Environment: real
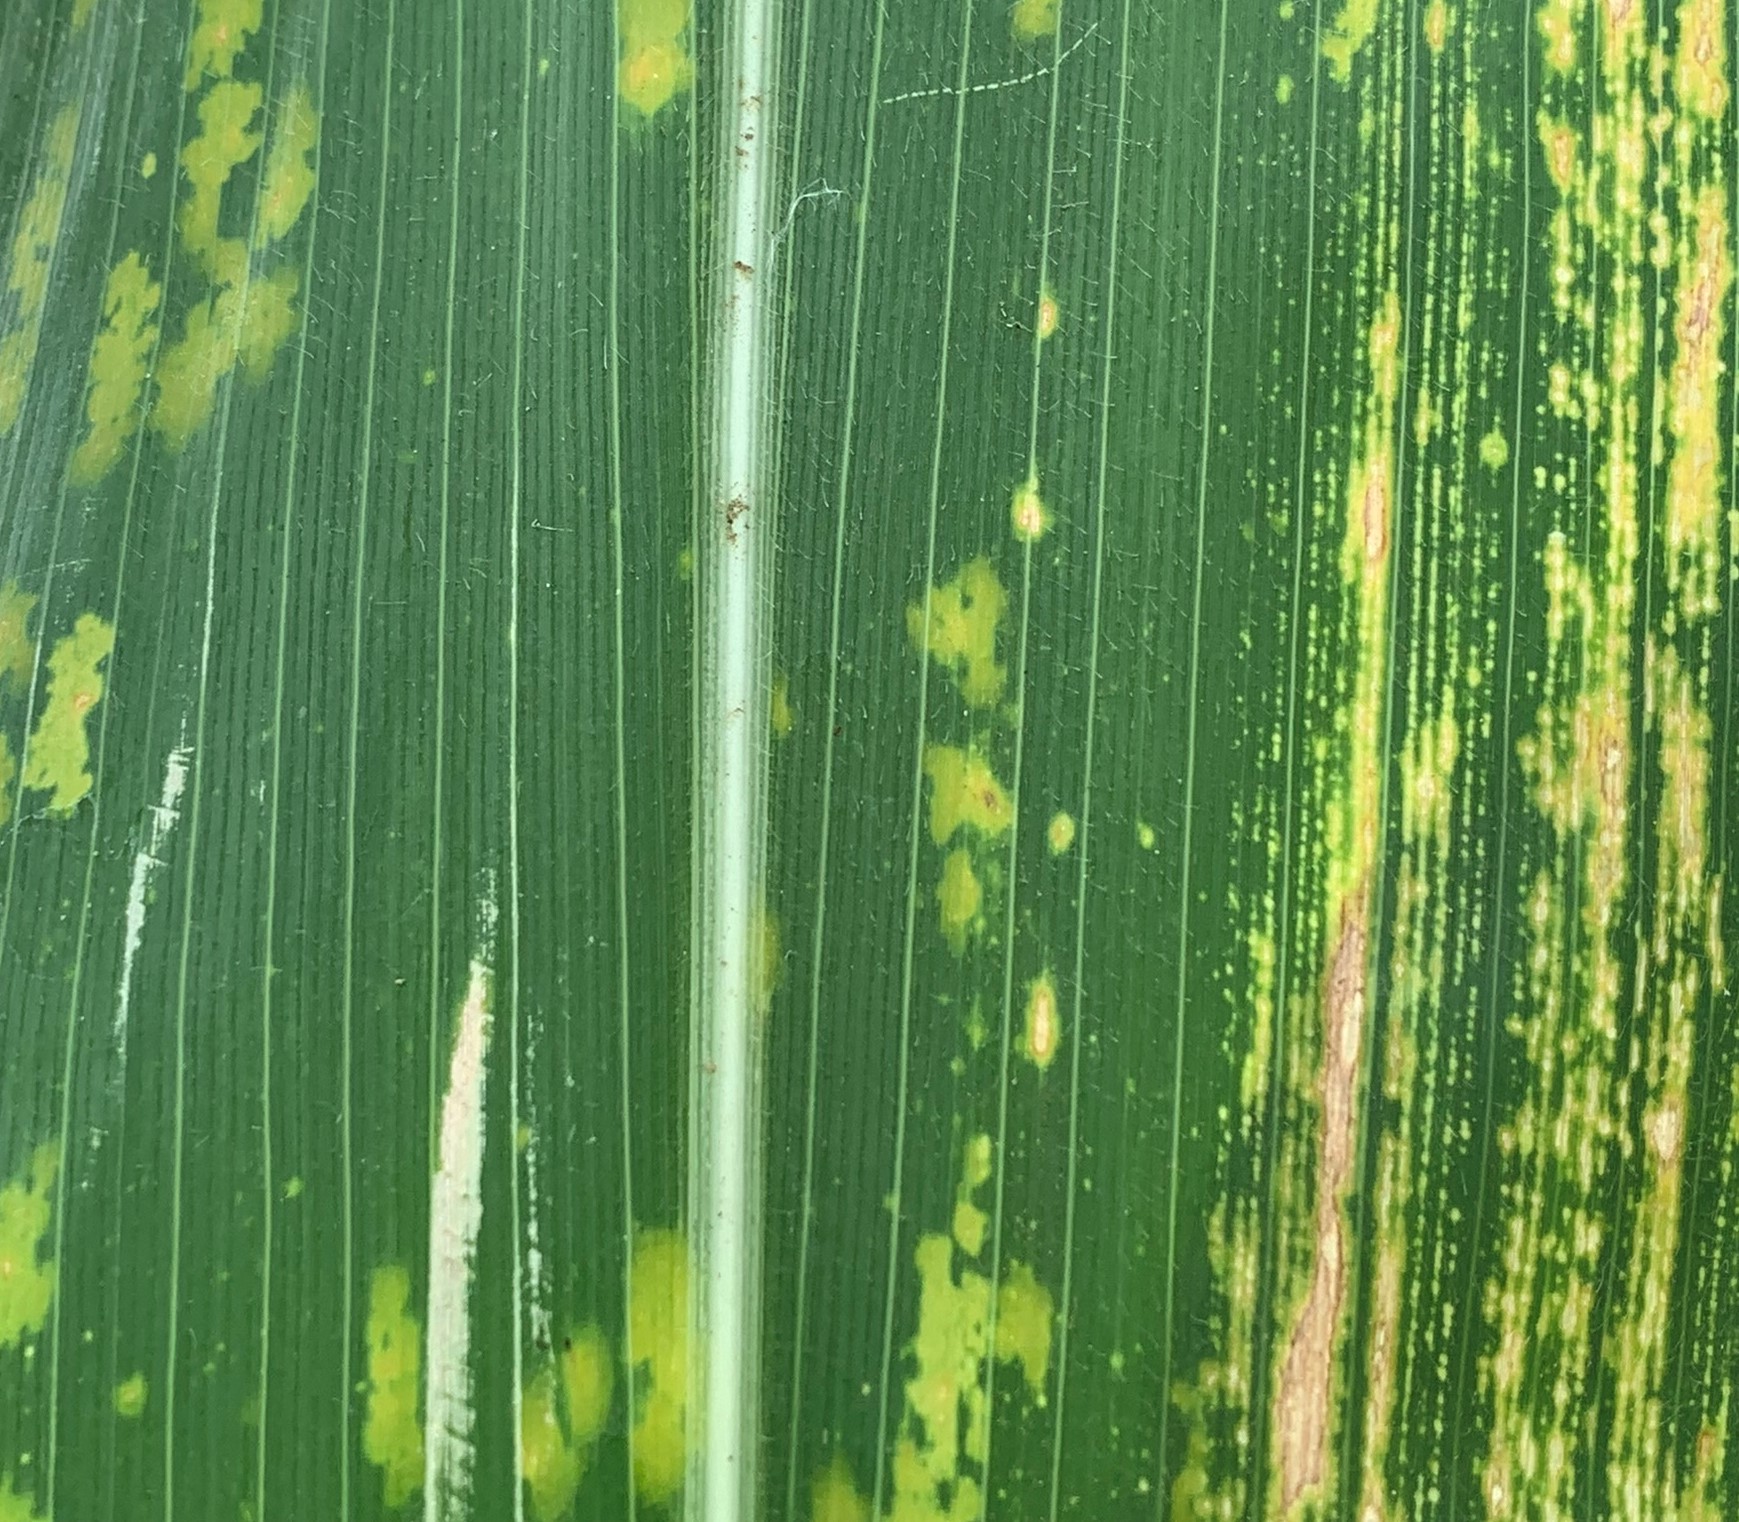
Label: lethal_necrosis